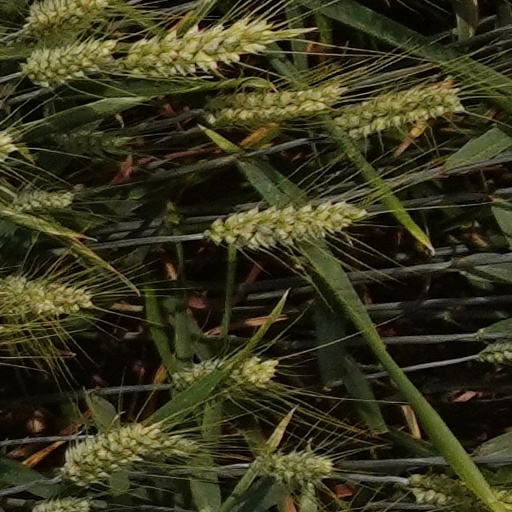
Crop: wheat